Greece during World War I

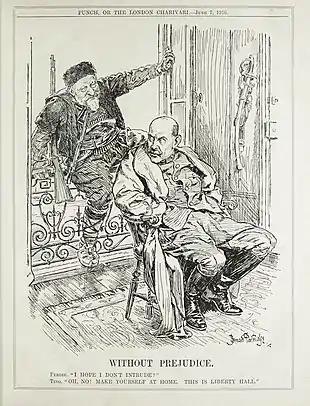
"Punch" cartoon chastising King Constantine for his inaction during the Bulgarian invasion of Macedonia, represented by King Ferdinand entering through the window.

The long-planned Allied offensive in what was now the Macedonian front had been delayed for 20 August, but on 17 August, the German and Bulgarian forces attacked the Serbian positions north of Florina, which they captured on the same night. The Central Powers' advance continued in the west, where they clashed not only with the Serbians around Kajmakčalan, but also with the Greek 18th Infantry Regiment, as well as in eastern Macedonia, where Bulgarian forces crossed the Nestos river at Chrysoupolis, and approached Kavala. This led the Allies to cross the Strymon as well, but their first attacks were held by the Bulgarians.